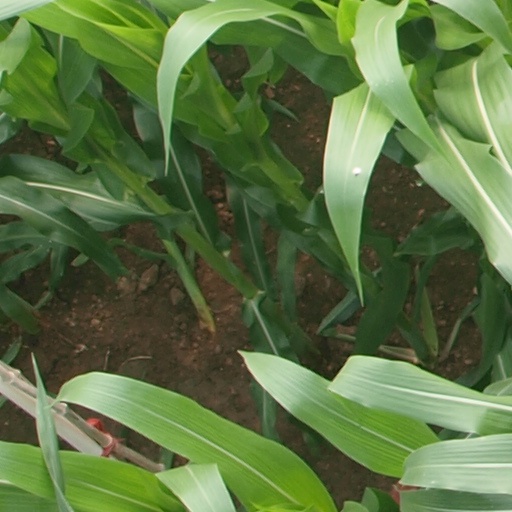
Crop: maize; corn